Robert Daniel Johnston

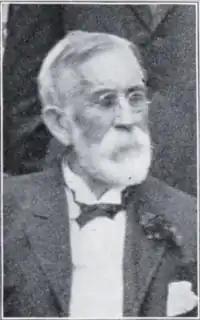
Johnston,

Following the war, Johnston resumed his law practice in North Carolina and eventually became a banker in Alabama.